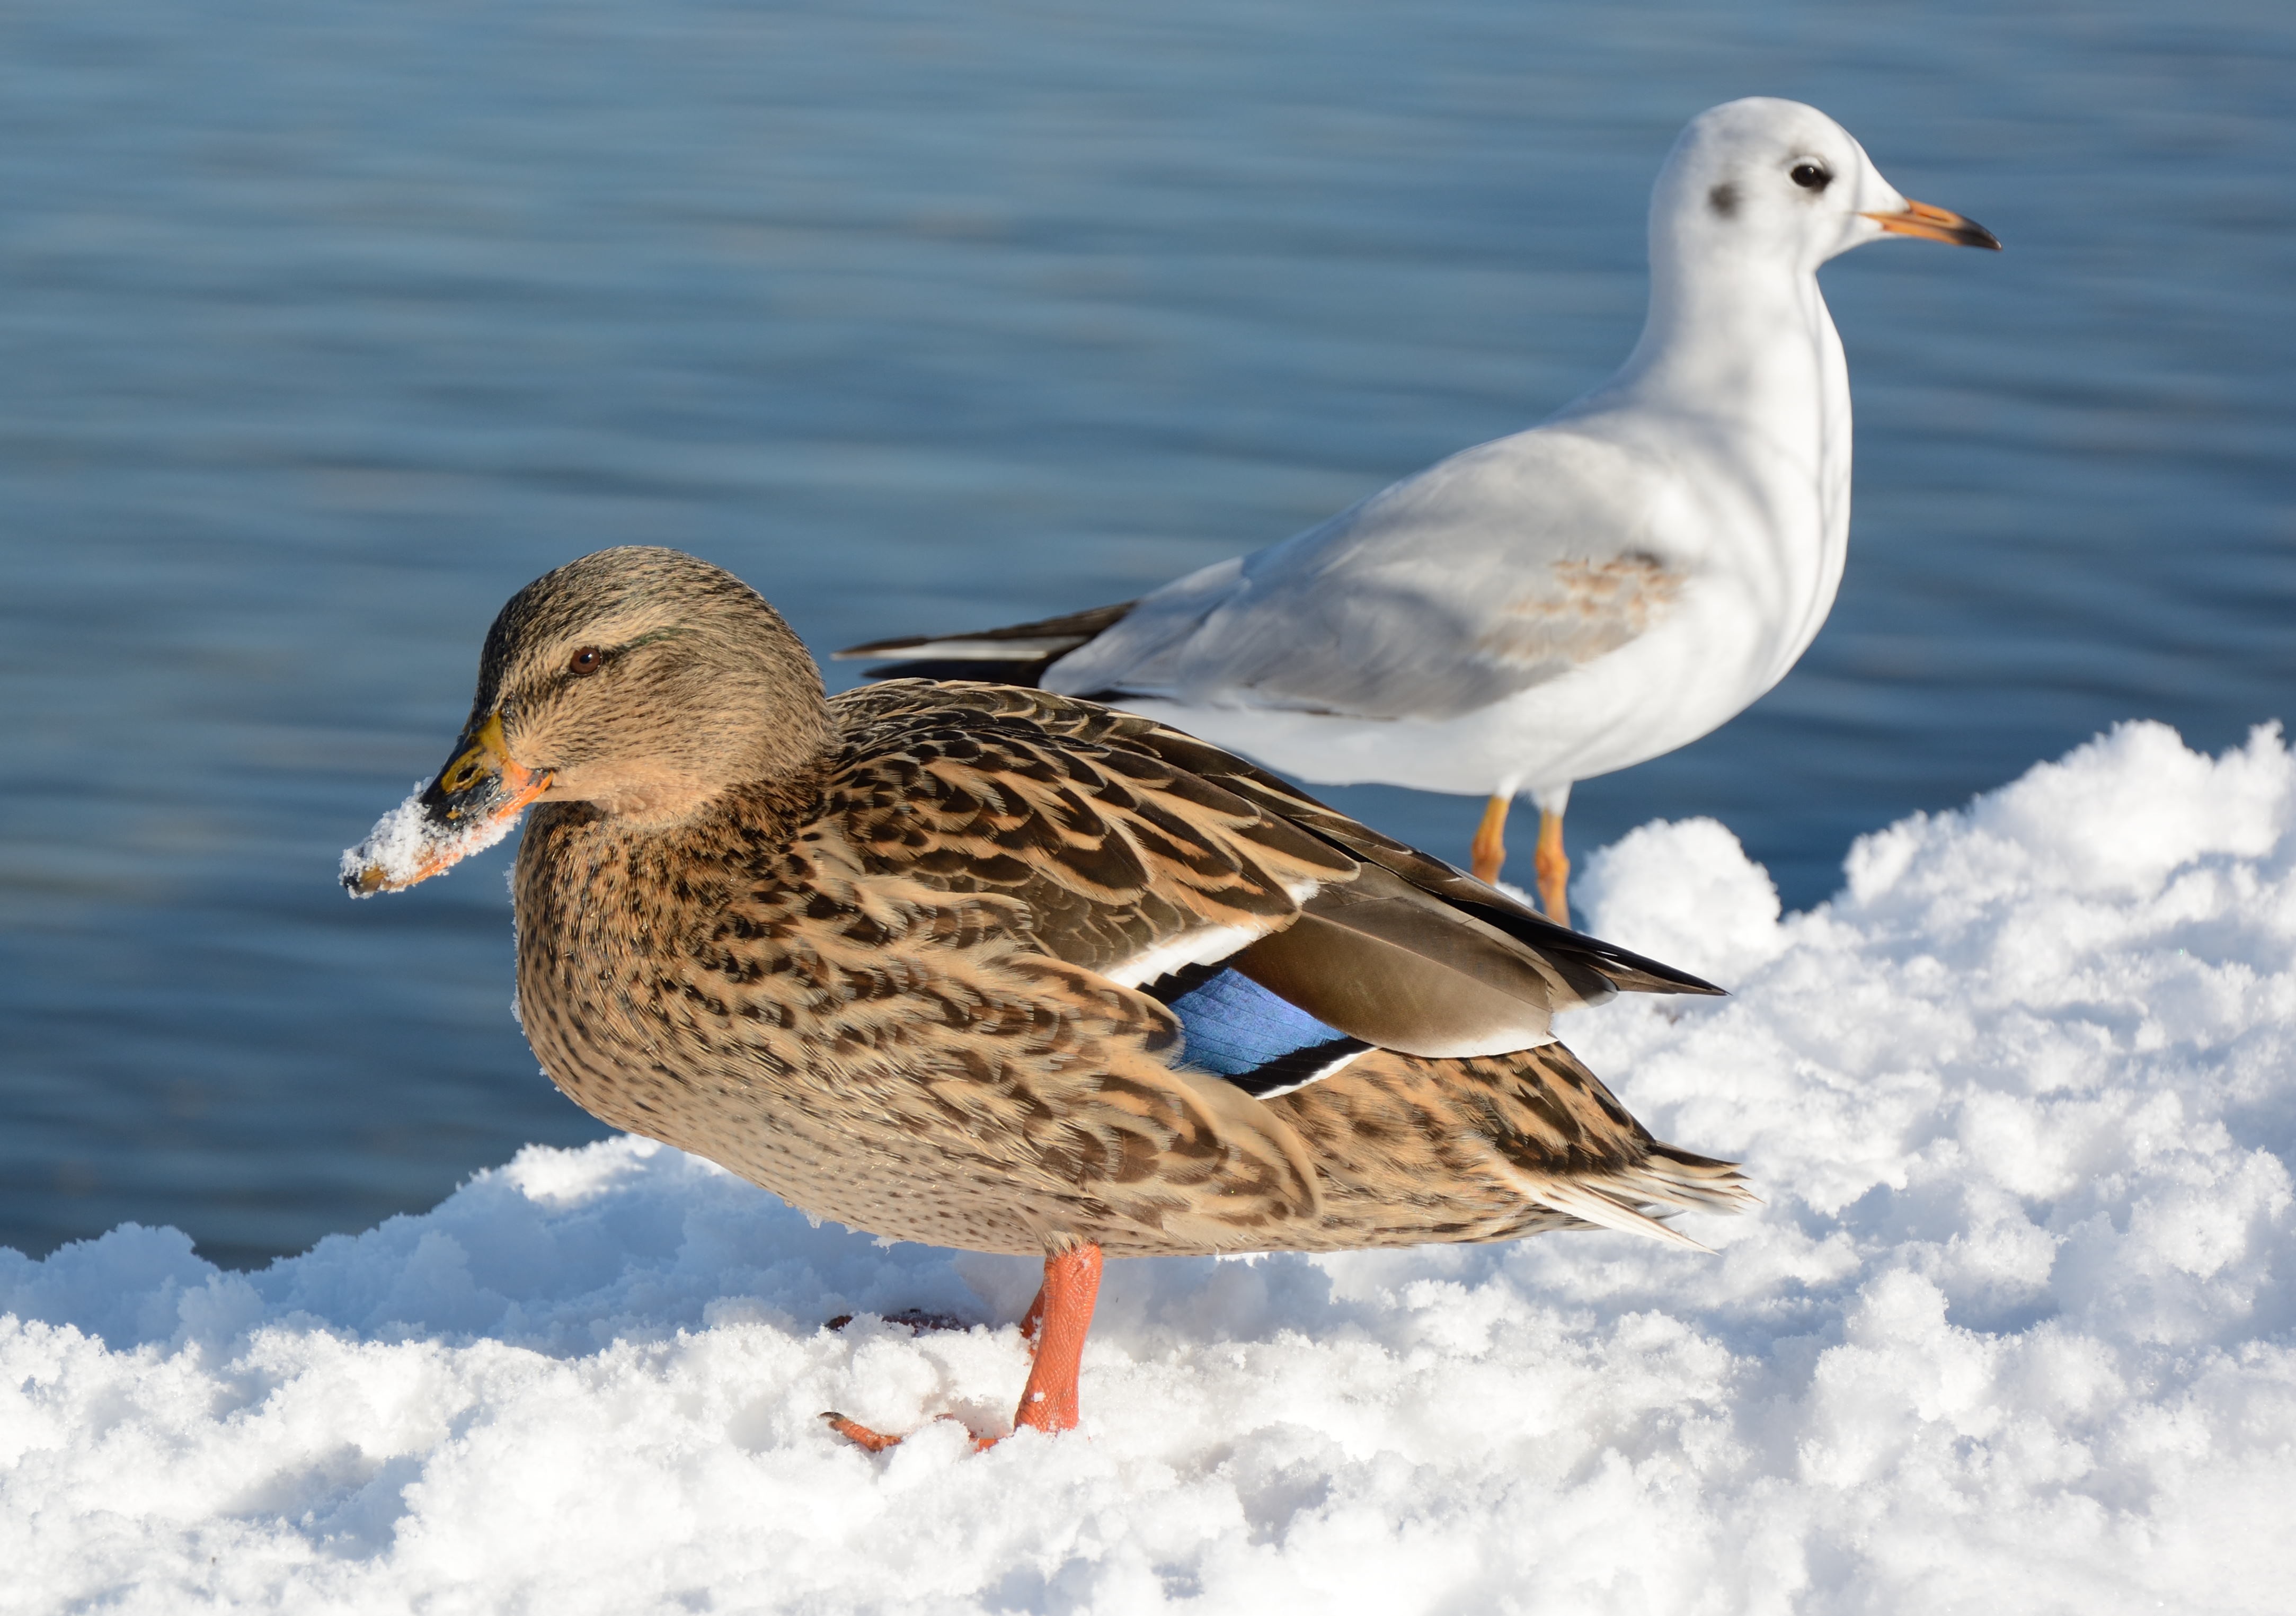
water, nature, winter, bird, wildlife, gull, beak, fauna, birds, duck, animals, vertebrate, waterfowl, water bird, mallard, shorebird, ducks geese and swans